WPIR (FM)

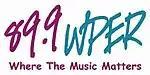
Old WPER Logo used from 1999 to 2006

In January 2006, Positive Alternative Radio bought the old CSN-Virginia, a network of four full-power stations and almost two dozen translators that formerly broadcast programming from local Calvary Chapel churches alongside KAWZ's Calvary Satellite Network. In the buyout, these stations were split between the then-WPER and WRXT in Lynchburg. WPER obtained WJYJ, based out of Fredericksburg, and seven of the translators, increasing its range of its new network all the way down to Richmond, Williamsburg, and even Buckingham County. Accordingly, WPER changed all promotional materials from "Positive Hits 89.9 WPER" to "Positive Hits 89.9 and the NEW 90.5".